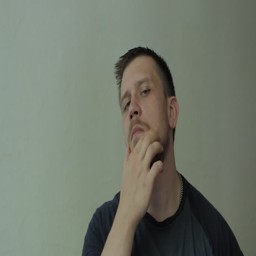
man touching his moustache and looking at the camera